History of the race and intelligence controversy

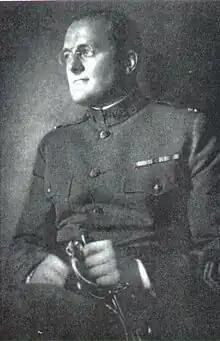
Wickliffe Draper, founder of the Pioneer Fund

In the 1930s, the English psychologist Raymond Cattell wrote three tracts, "Psychology and Social Progress" (1933), "The Fight for Our National Intelligence" (1937) and "Psychology and the Religious Quest" (1938). The second was published by the Eugenics Society, of which he had been a research fellow; it predicted the disastrous consequences of not stopping the decline in the average intelligence in Britain by one point per decade. In 1933, Cattell wrote that, of all the European races, the "Nordic race was the most evolved in intelligence and stability of temperament". He argued for "no mixture of bloods between racial groups" because "the resulting re-shuffling of impulses and psychic units throws together in each individual a number of forces which may be incompatible". He rationalised the "hatred and abhorrence ... for the Jewish practice of living in other nations instead of forming an independent self-sustained group of their own", referring to them as "intruders" with a "crafty spirit of calculation". He recommended a rigid division of races, referring to those suggesting that individuals be judged on their merits, irrespective of racial background, as "race-slumpers". He wrote that in the past, "the backward branches of the tree of mankind" had been lopped off as "the American Indians, the Black Australians, the Mauris and the negroes had been driven by bloodshed from their lands", unaware of "the biological rationality of that destiny". He advocated what he saw as a more enlightened solution: by birth control, by sterilization, and by "life in adapted reserves and asylums", where the "races which have served their turn [should] be brought to euthanasia." He considered blacks to be naturally inferior, on account of their supposedly "small skull capacity". In 1937, he praised the Third Reich for their eugenic laws and for "being the first to adopt sterilization together with a policy of racial improvement". In 1938, after newspapers had reported on the segregation of Jews into ghettos and concentration camps, he commented that the rise of Germany "should be welcomed by the religious man as reassuring evidence that in spite of modern wealth and ease, we shall not be allowed ... to adopt foolish social practices in fatal detachment from the stream of evolution". In late 1937, Cattell moved to the US on the invitation of the psychologist Edward Thorndike of Columbia University, also involved in eugenics. He spent the rest of his life there as a research psychologist, devoting himself after retirement to devising and publicising a refined version of his ideology from the 1930s that he called "beyondism".